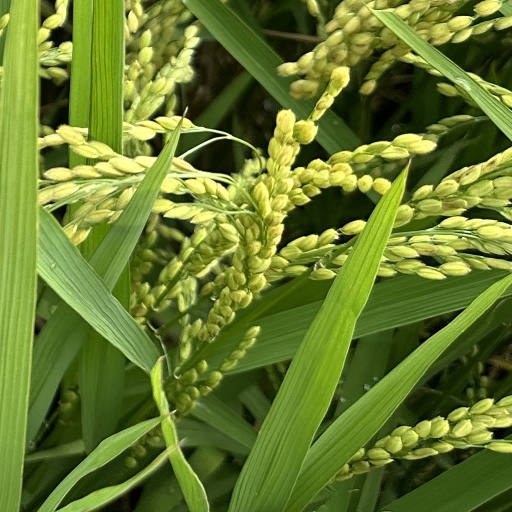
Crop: rice